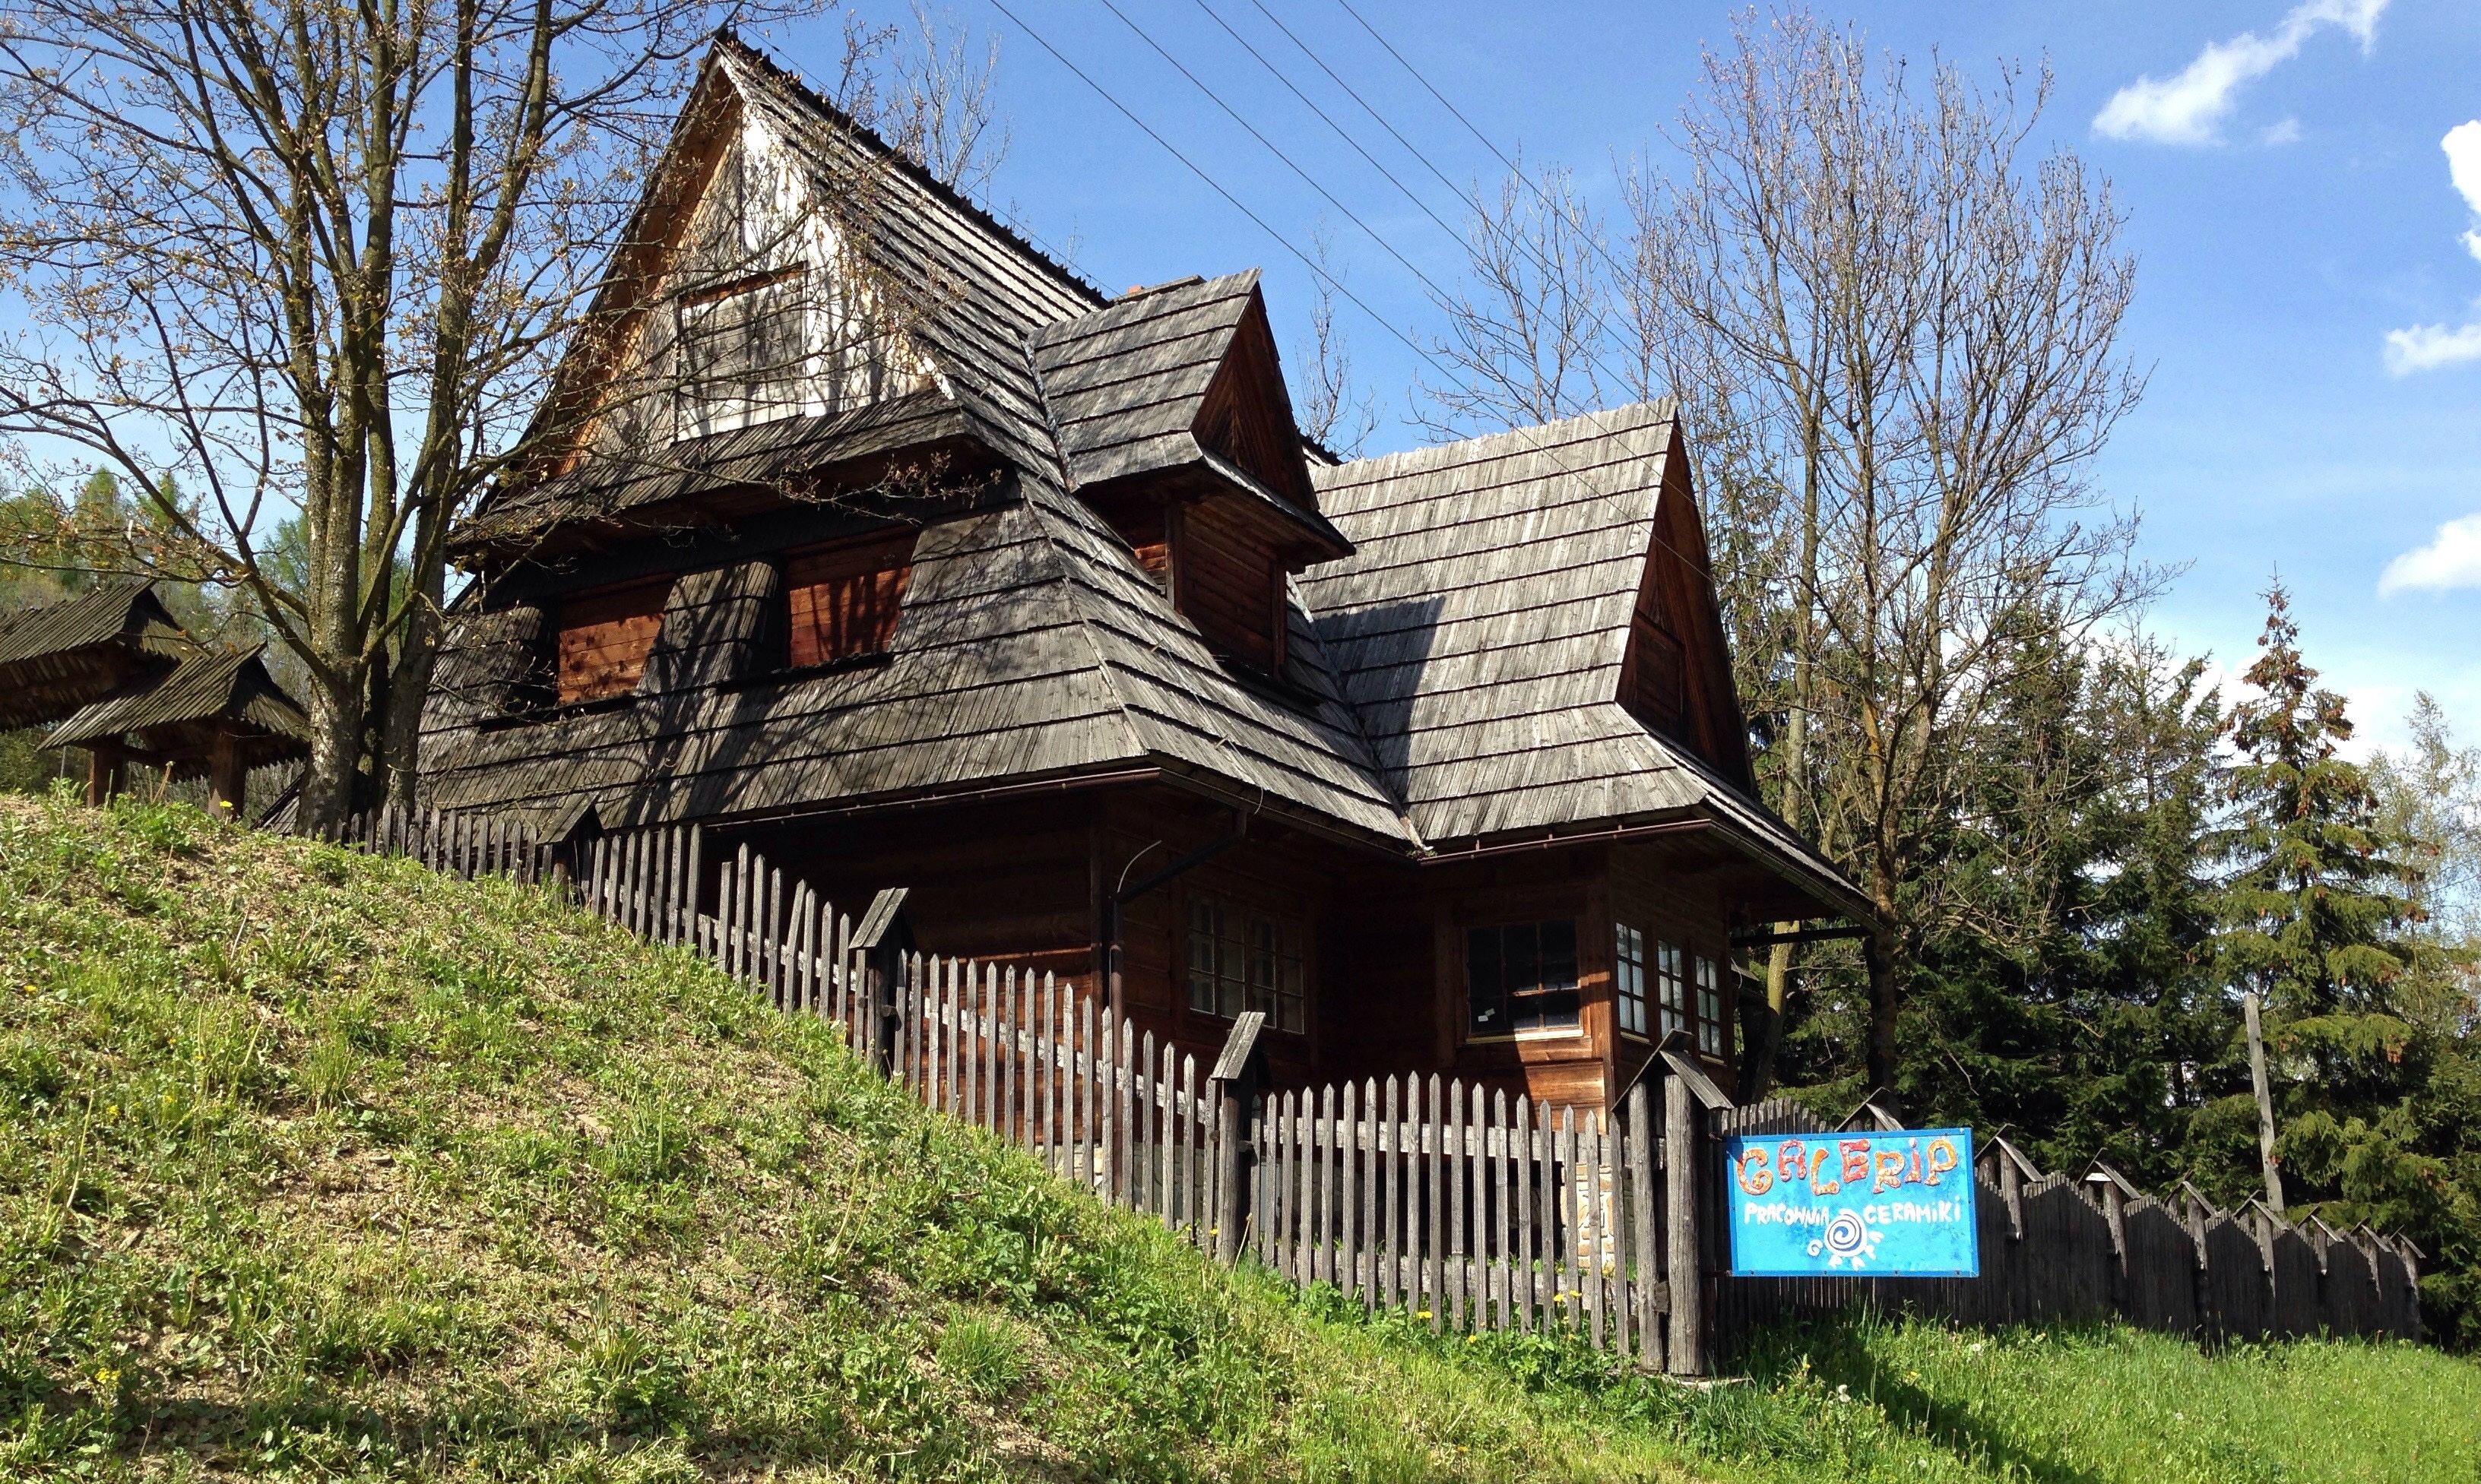
landscape, architecture, house, building, home, hut, village, shack, cottage, property, tourism, poland, estate, shores, rural area, outdoor structure